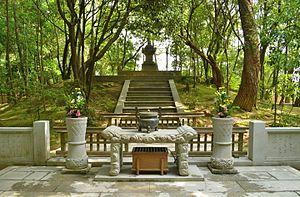
Jianzhen, connu en japonais sous le nom de Ganjin, également connu en Chine sous le nom de yixuejia 医学家, yīxuéjiā, né en 688 à Yangzhou, dans la province du Jiangsu, en Chine et décédé le 25 juin 763 était un moine chinois, qui a contribué à propager le bouddhisme au Japon. En l'espace de onze ans, de 743 à 754, il essaya près de six fois de se rendre dans ce pays. Il est un des disciple de la branche Nanshan chinois : 南山宗 ; pinyin : nánshānzōng de l'école lü.